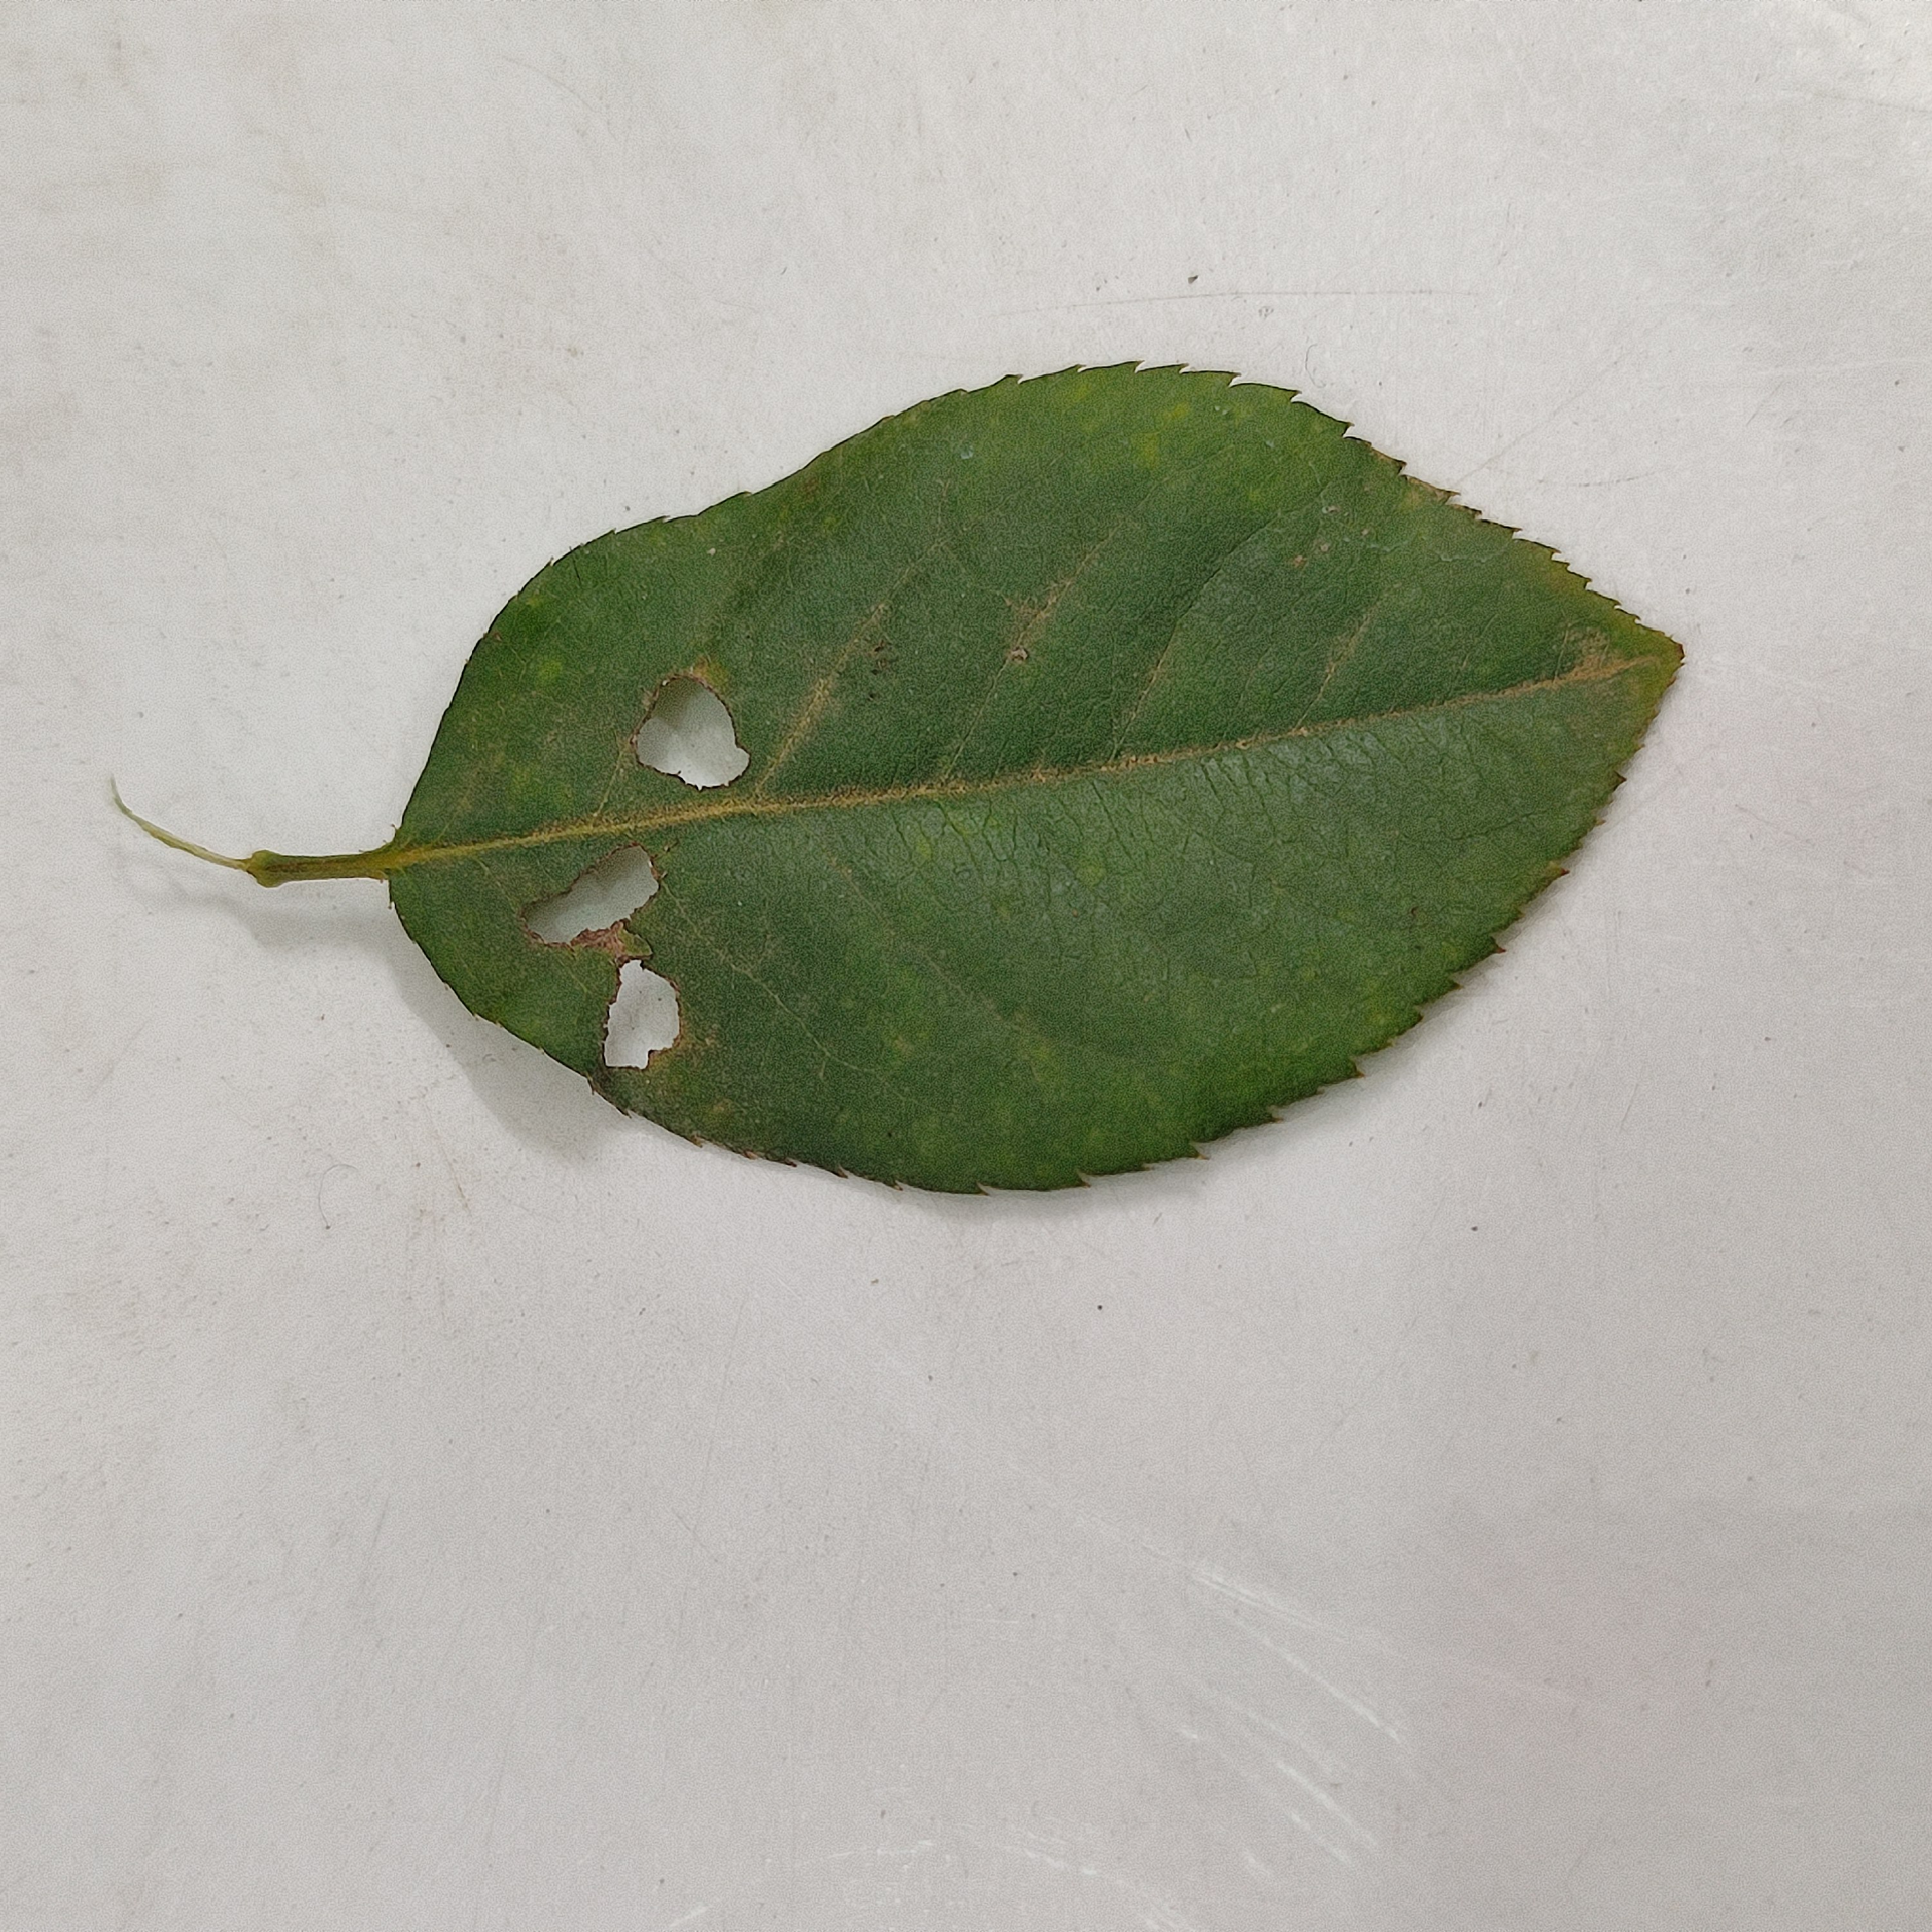
Label: Insect Hole